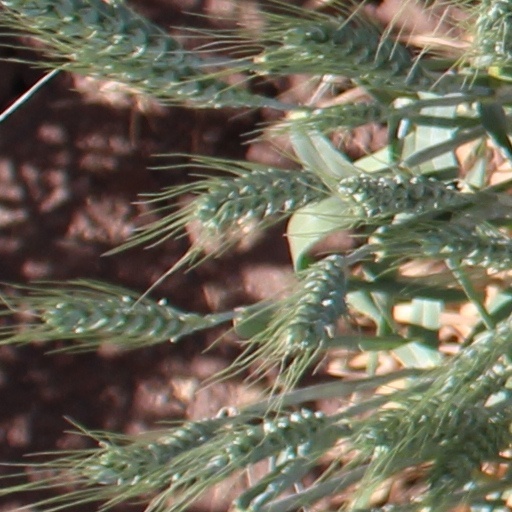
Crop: wheat